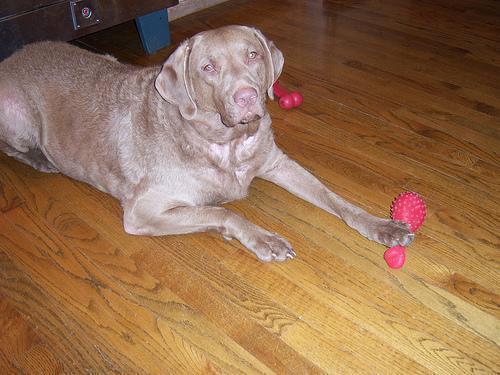
Chesapeake_Bay_retriever